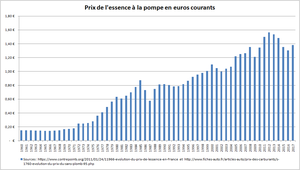
Prix de l'essence à la pompe en France en euros courants
Le prix des carburants routiers en France, ou « prix à la pompe », est le prix auquel les commerçants exploitants de stations de distribution de produits pétroliers installés en France cèdent aux usagers de la route ces produits pétroliers : Sans Plomb 98, Sans Plomb 95, Sans Plomb 95, superéthanol E85, Gazole, GPL. Cet article ne traite pas de la question des carburants non routiers ou des combustibles.